Muisca art

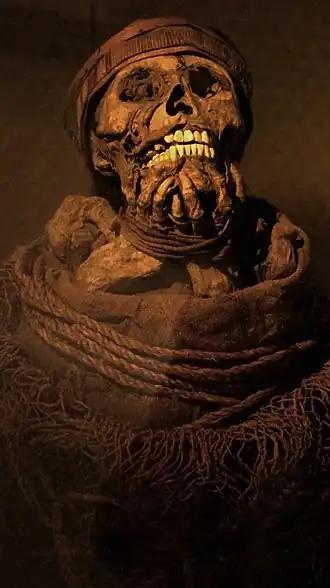
The Muisca mummies were placed in a typical position, with the hands in front of the chin and the legs folded onto the abdomen

The Muisca society was in essence egalitarian with slight differences in terms of use of jewelry. The guecha warriors, priests and "caciques" were allowed to wear multiple types of jewelry, while the common people used less jewels. Golden or "tumbaga" jewelry existed of diadems, nose pieces, breast plates, earrings, pendants, tiaras, bracelets and masks.